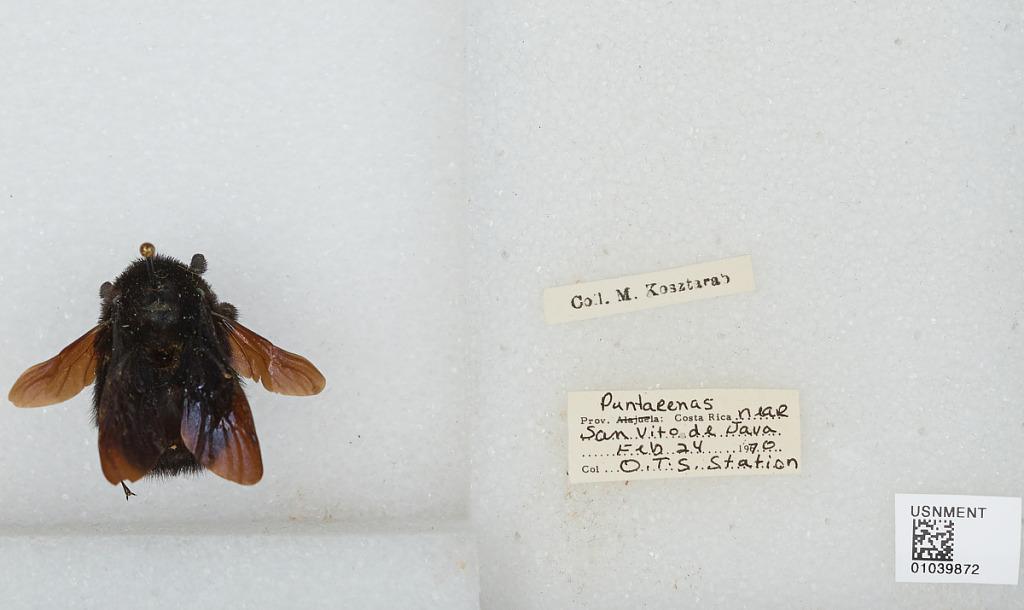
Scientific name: Bombus (Megabombus) pullatus Franklin
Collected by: M. Kosztarab
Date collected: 1970-2-24
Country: Costa Rica
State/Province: Puntarenas
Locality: near San Vito de Java